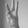
ASL letter: W